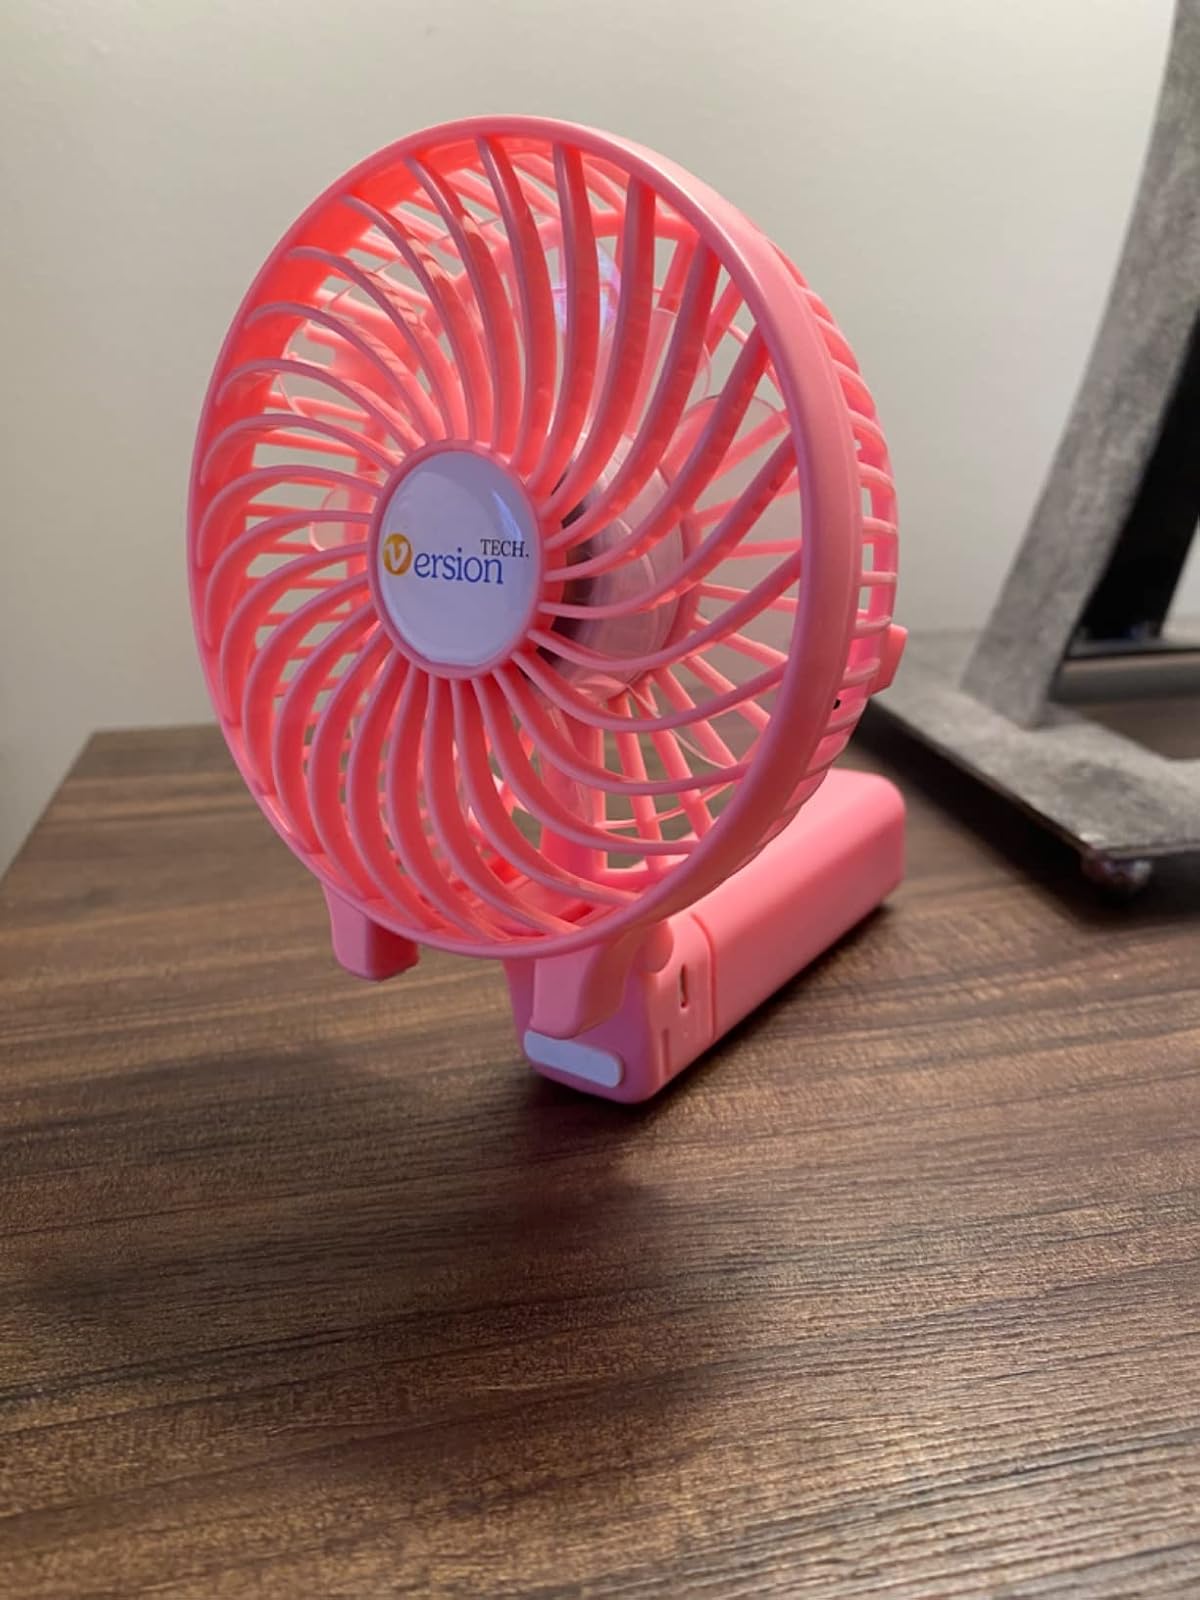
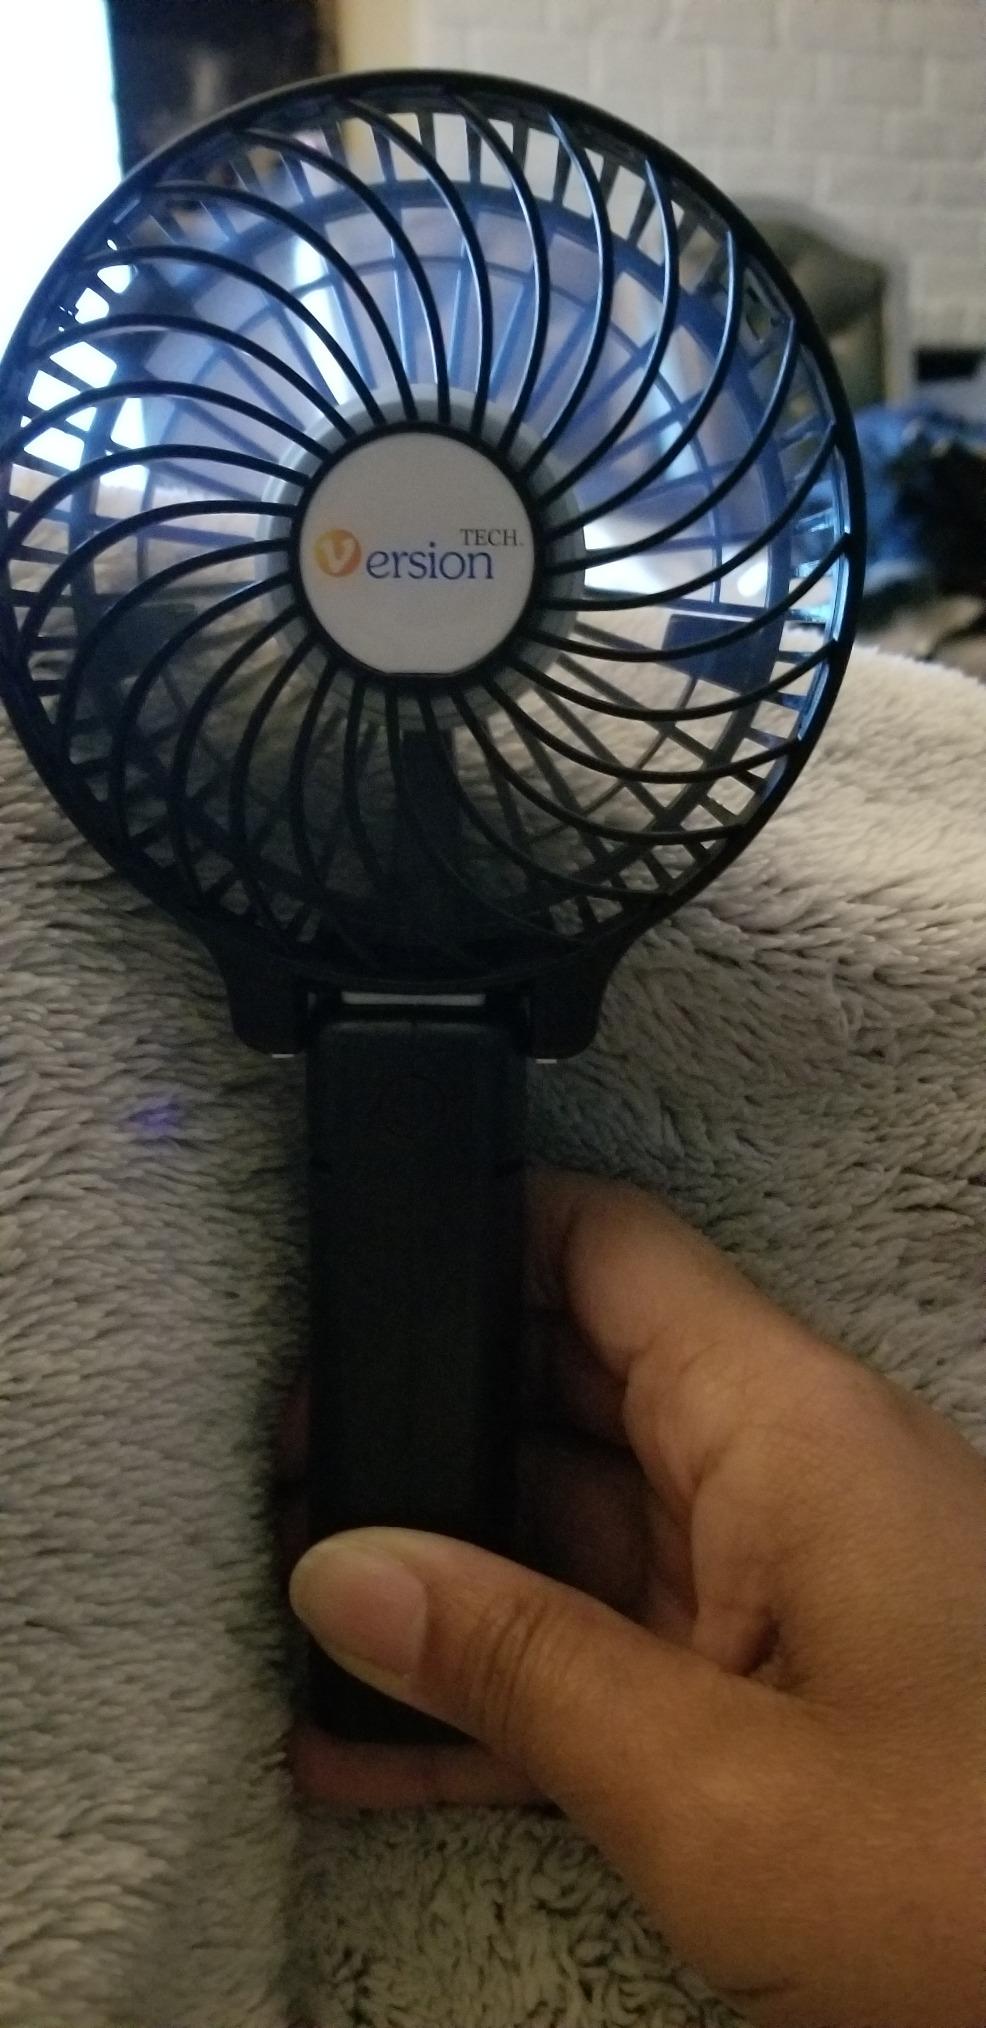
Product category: fan
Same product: no